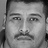
Emotion: neutral